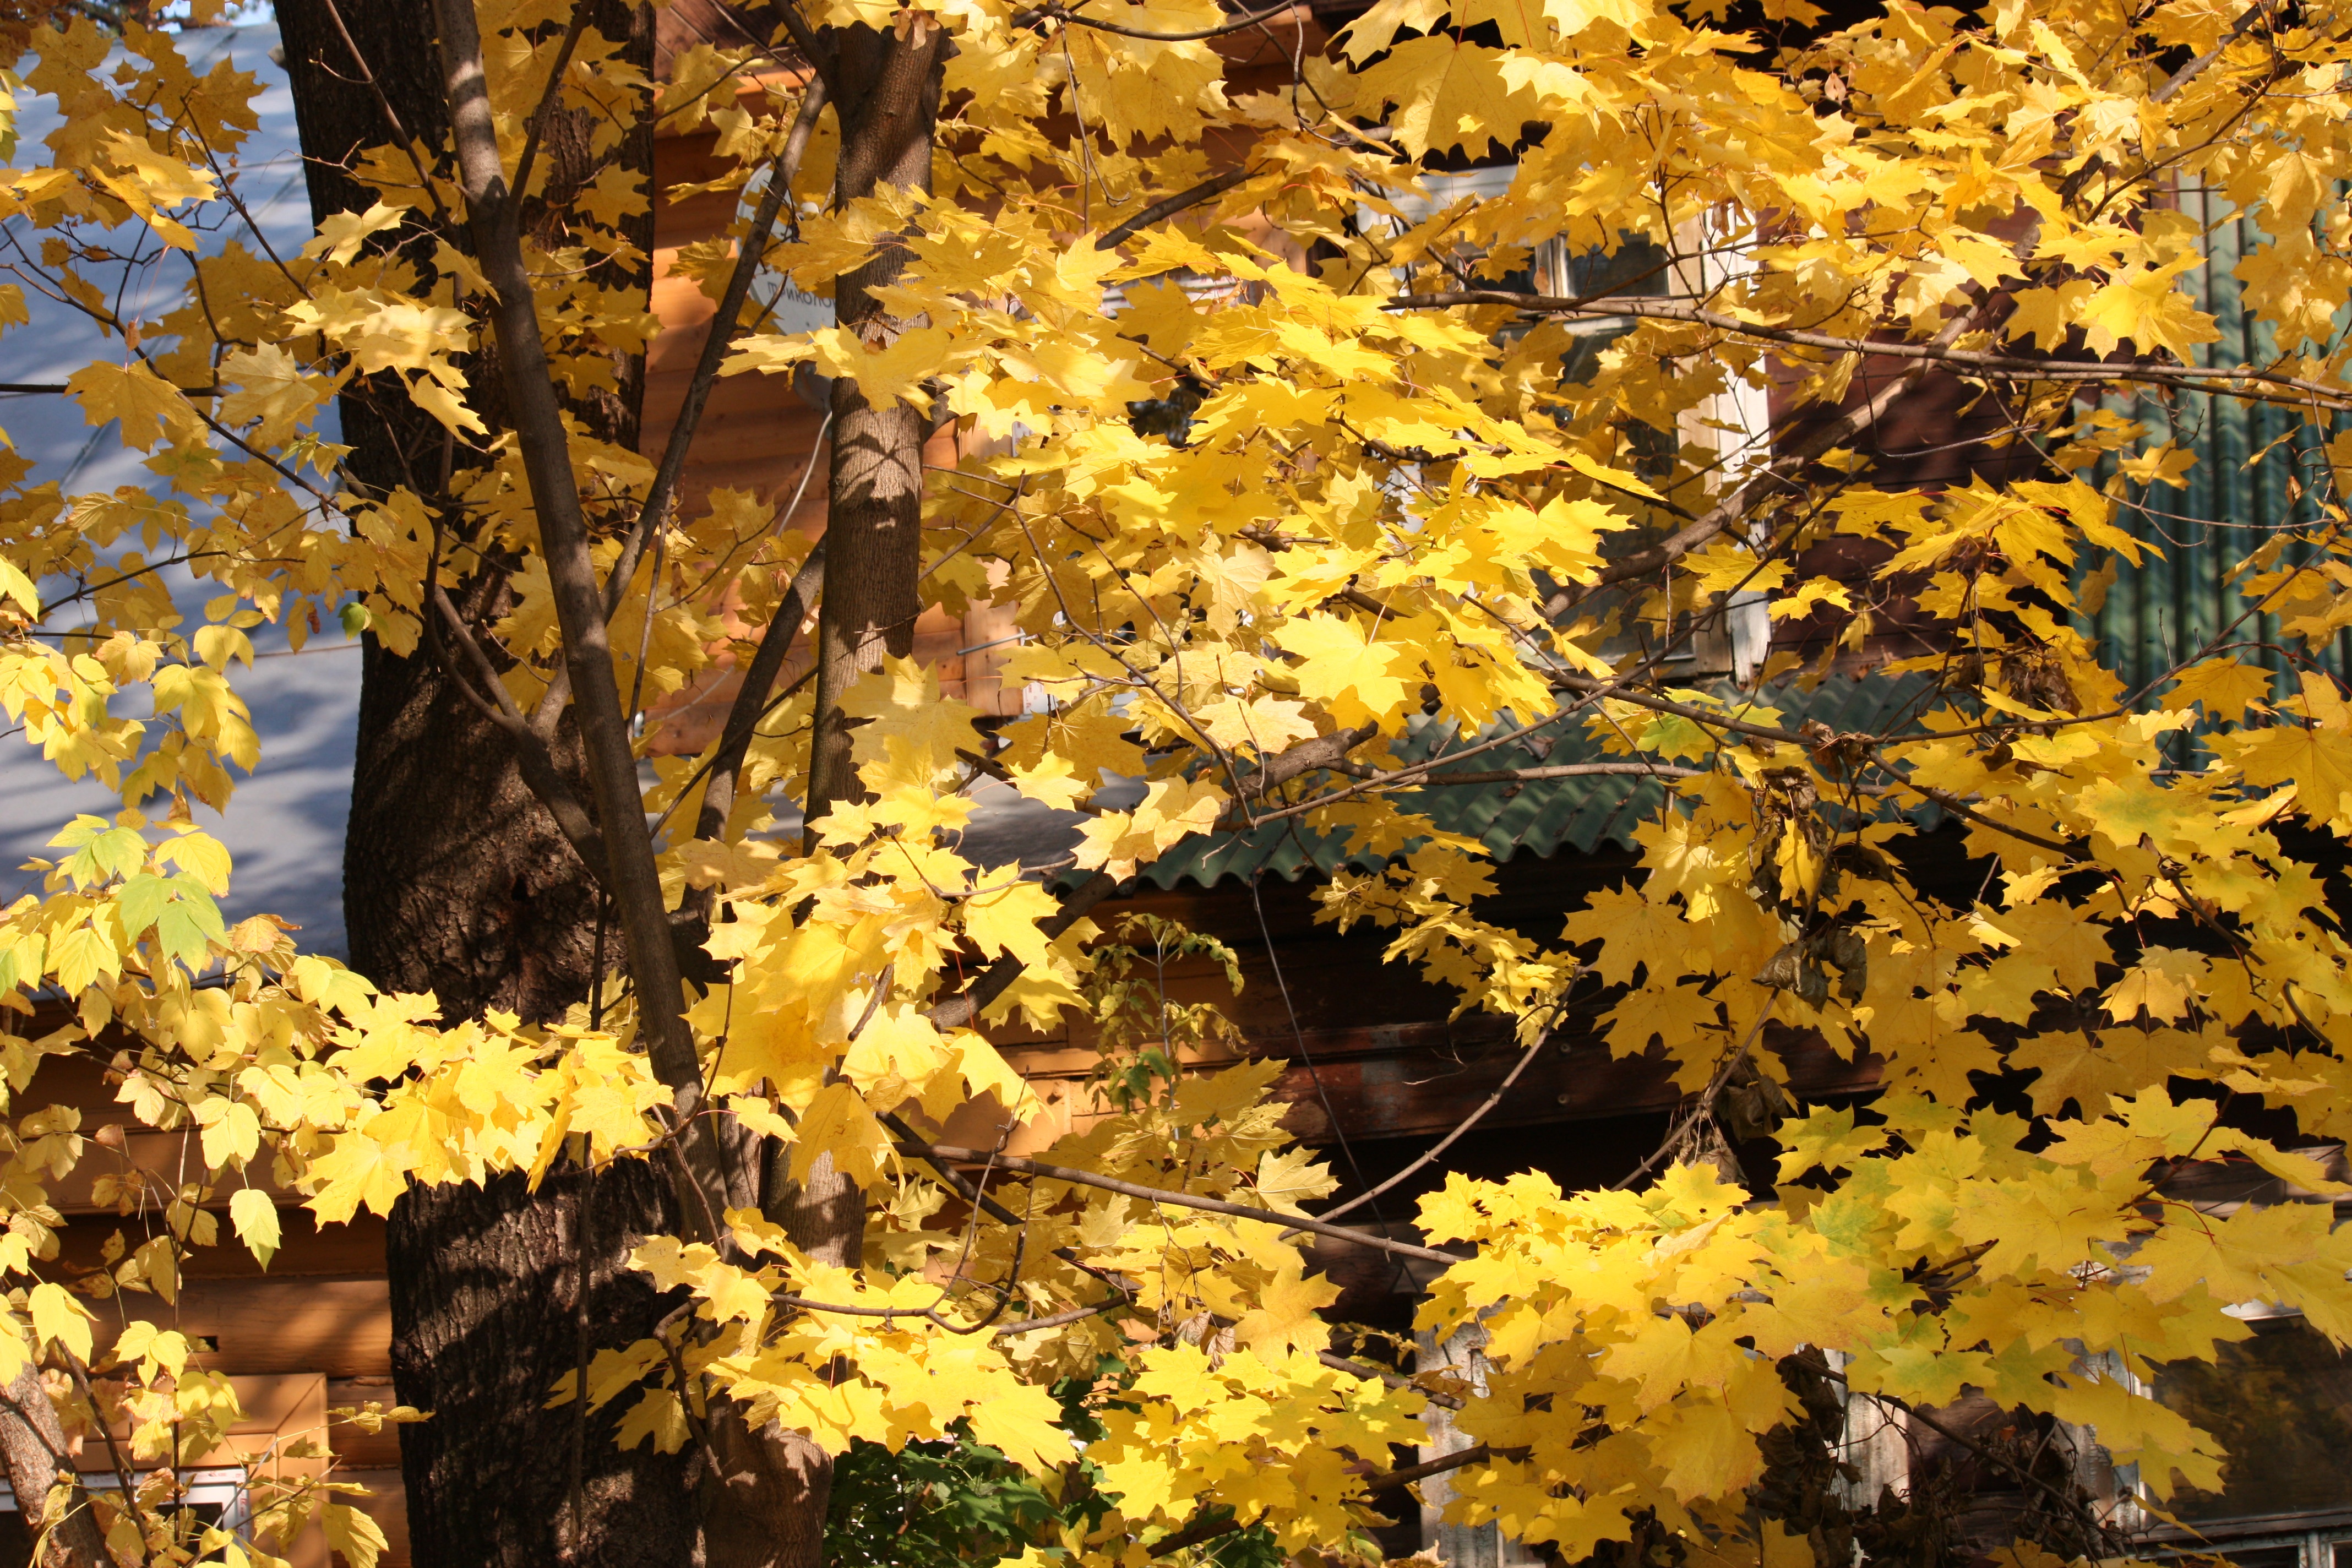
tree, branch, plant, sunlight, leaf, flower, autumn, yellow, season, maple tree, deciduous, listopad, flowering plant, maidenhair tree, gold maples, woody plant, land plant